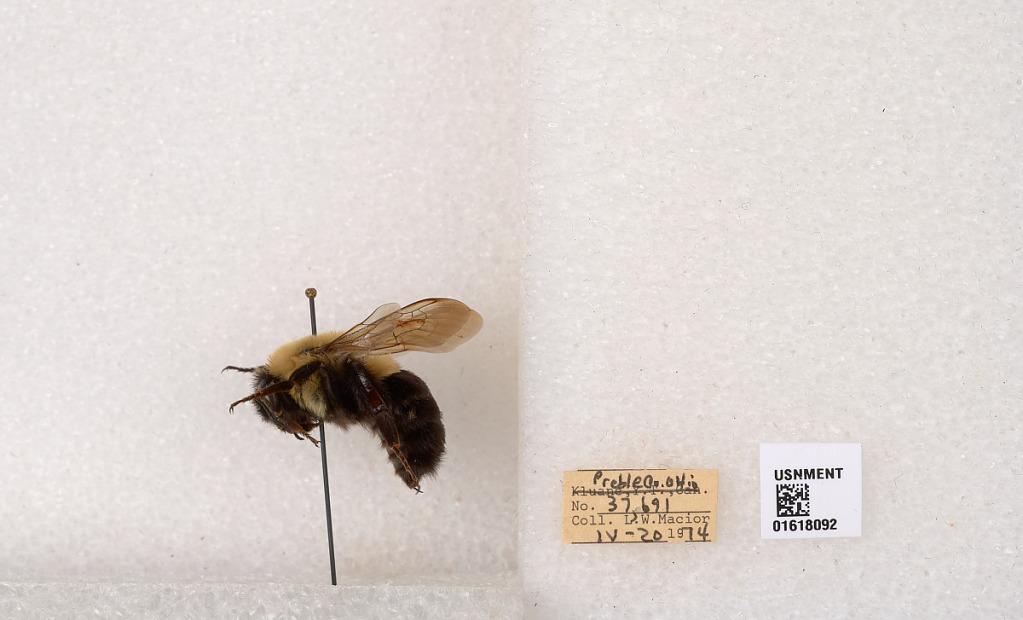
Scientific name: Bombus impatiens Cresson
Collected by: L. Macior
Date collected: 1974-6-20
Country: United States
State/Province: Ohio
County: Preble
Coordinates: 39.7416, -84.648